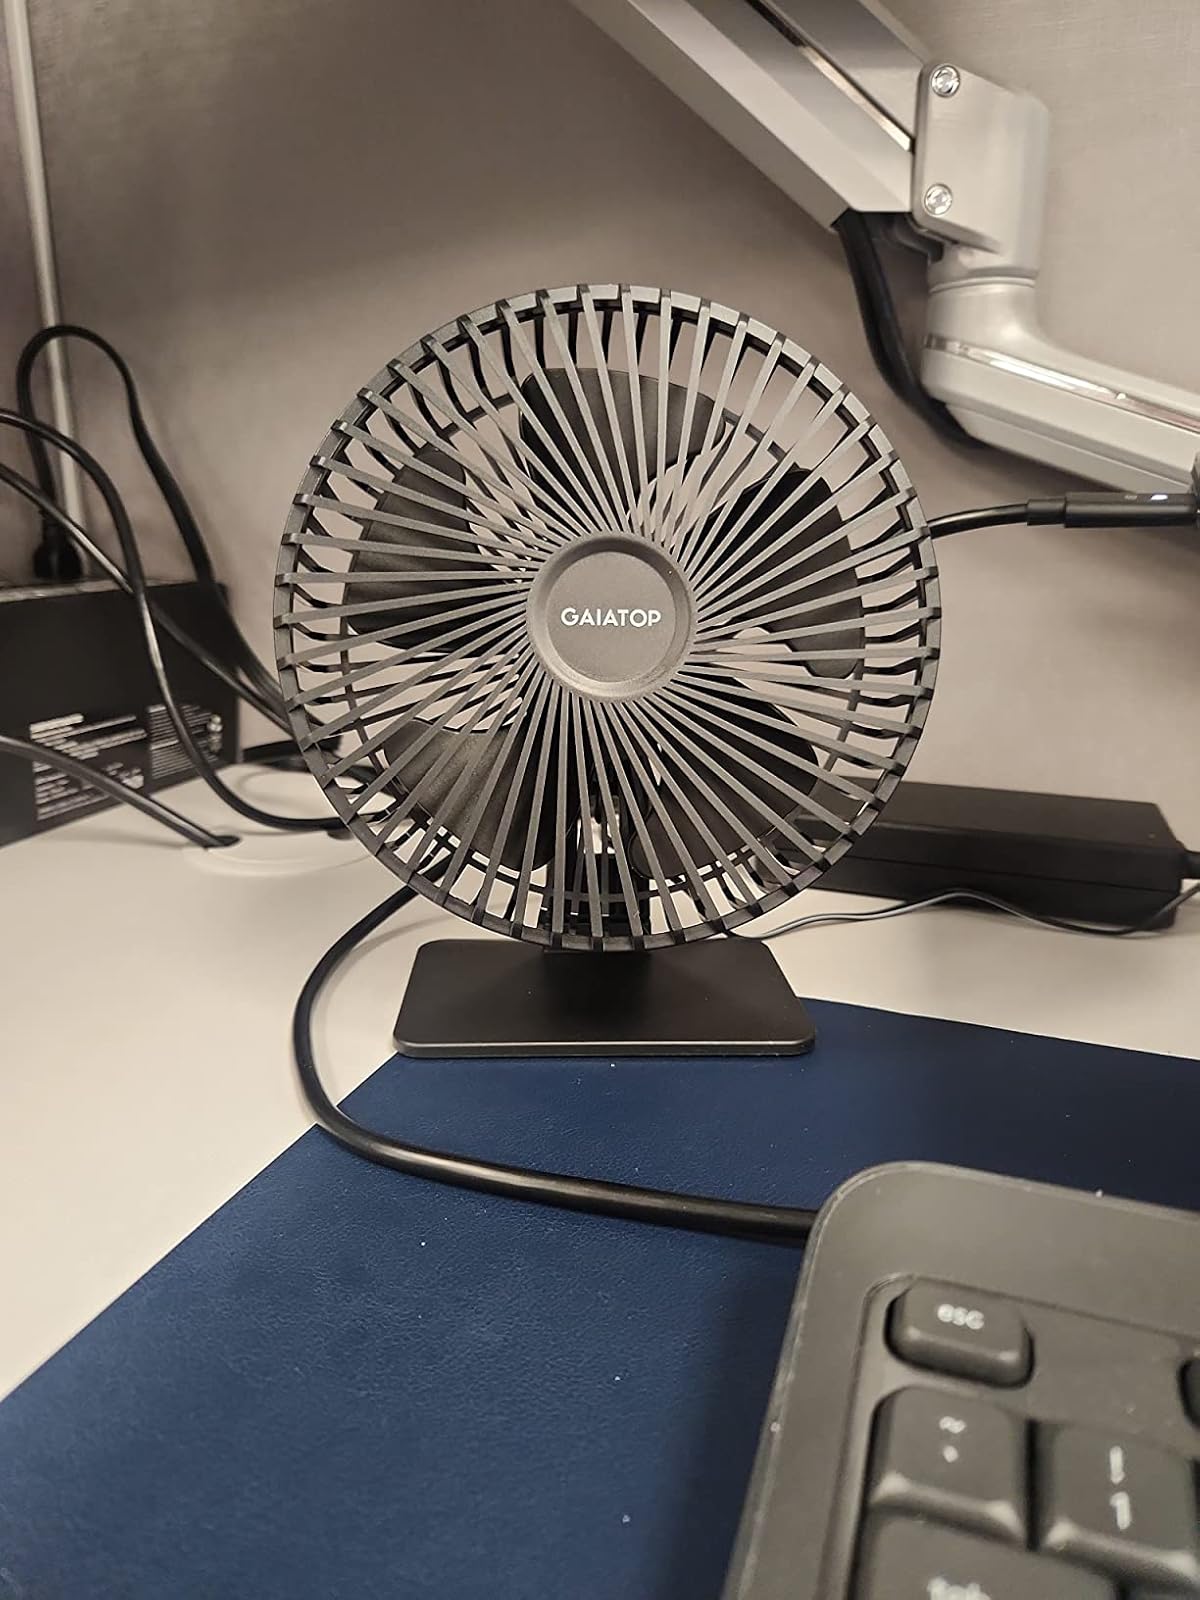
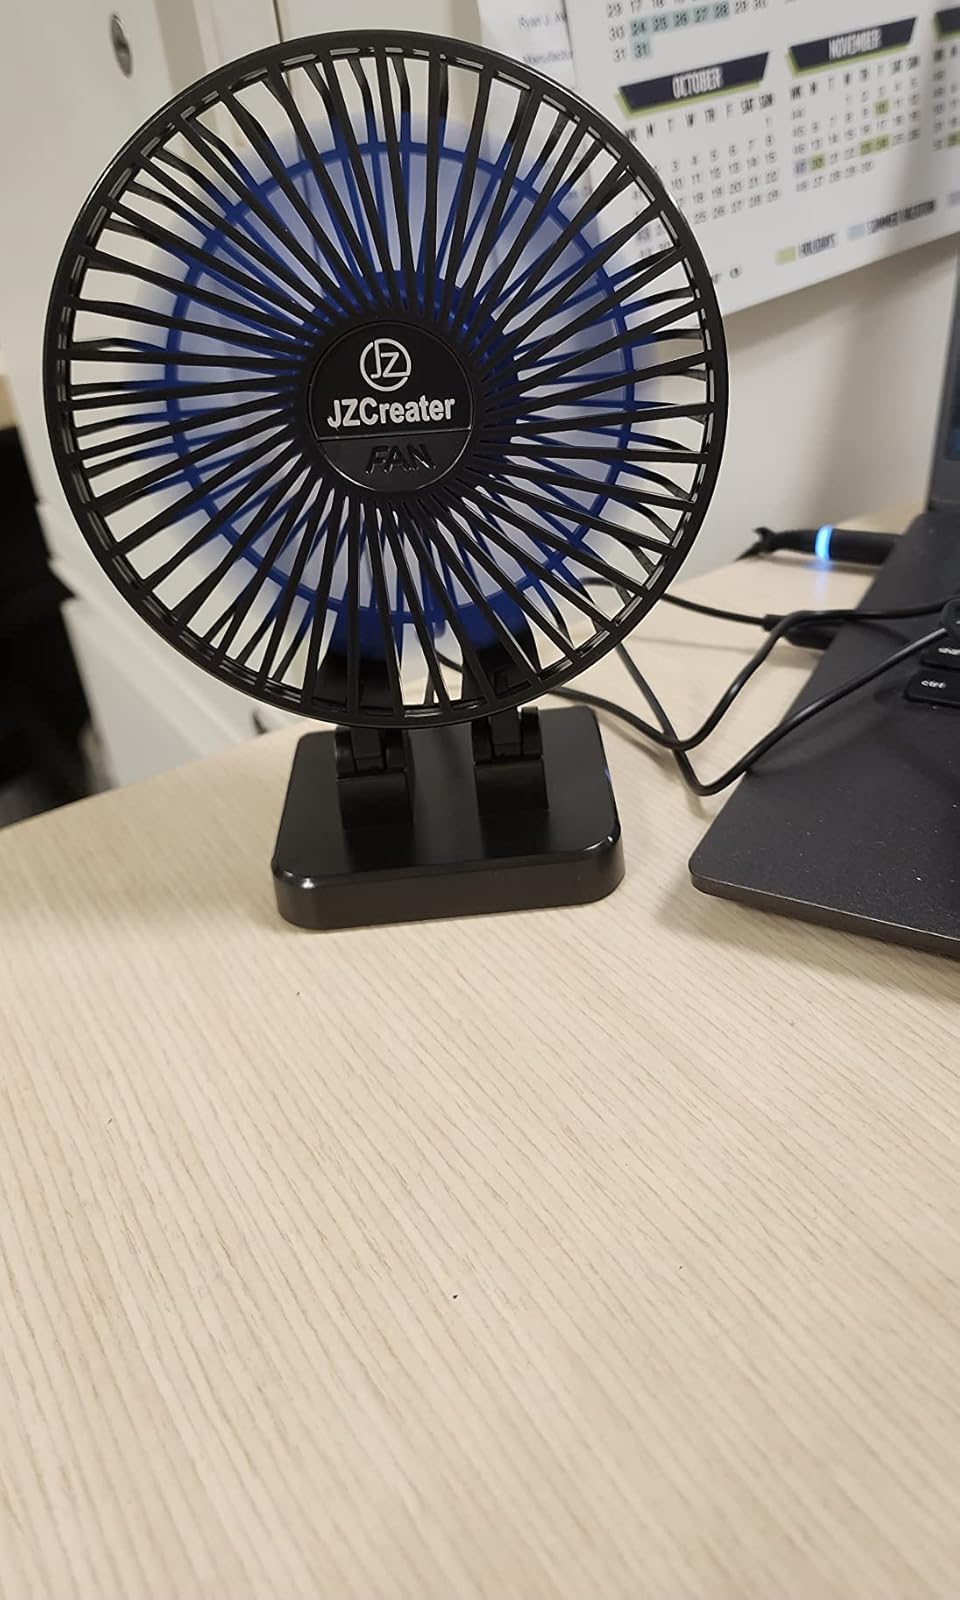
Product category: fan
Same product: no